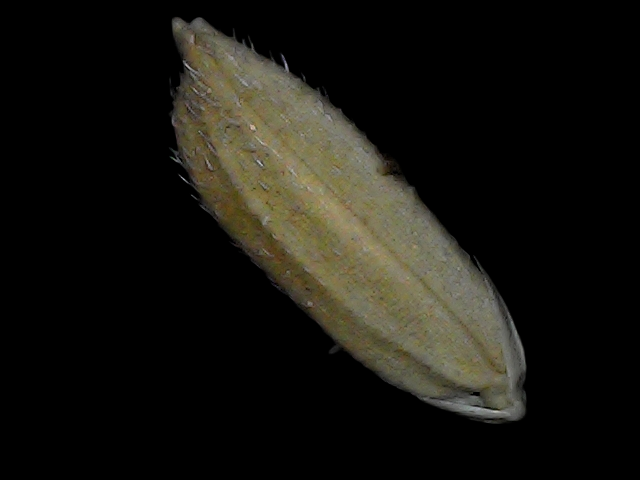
Rice variety: Bd93